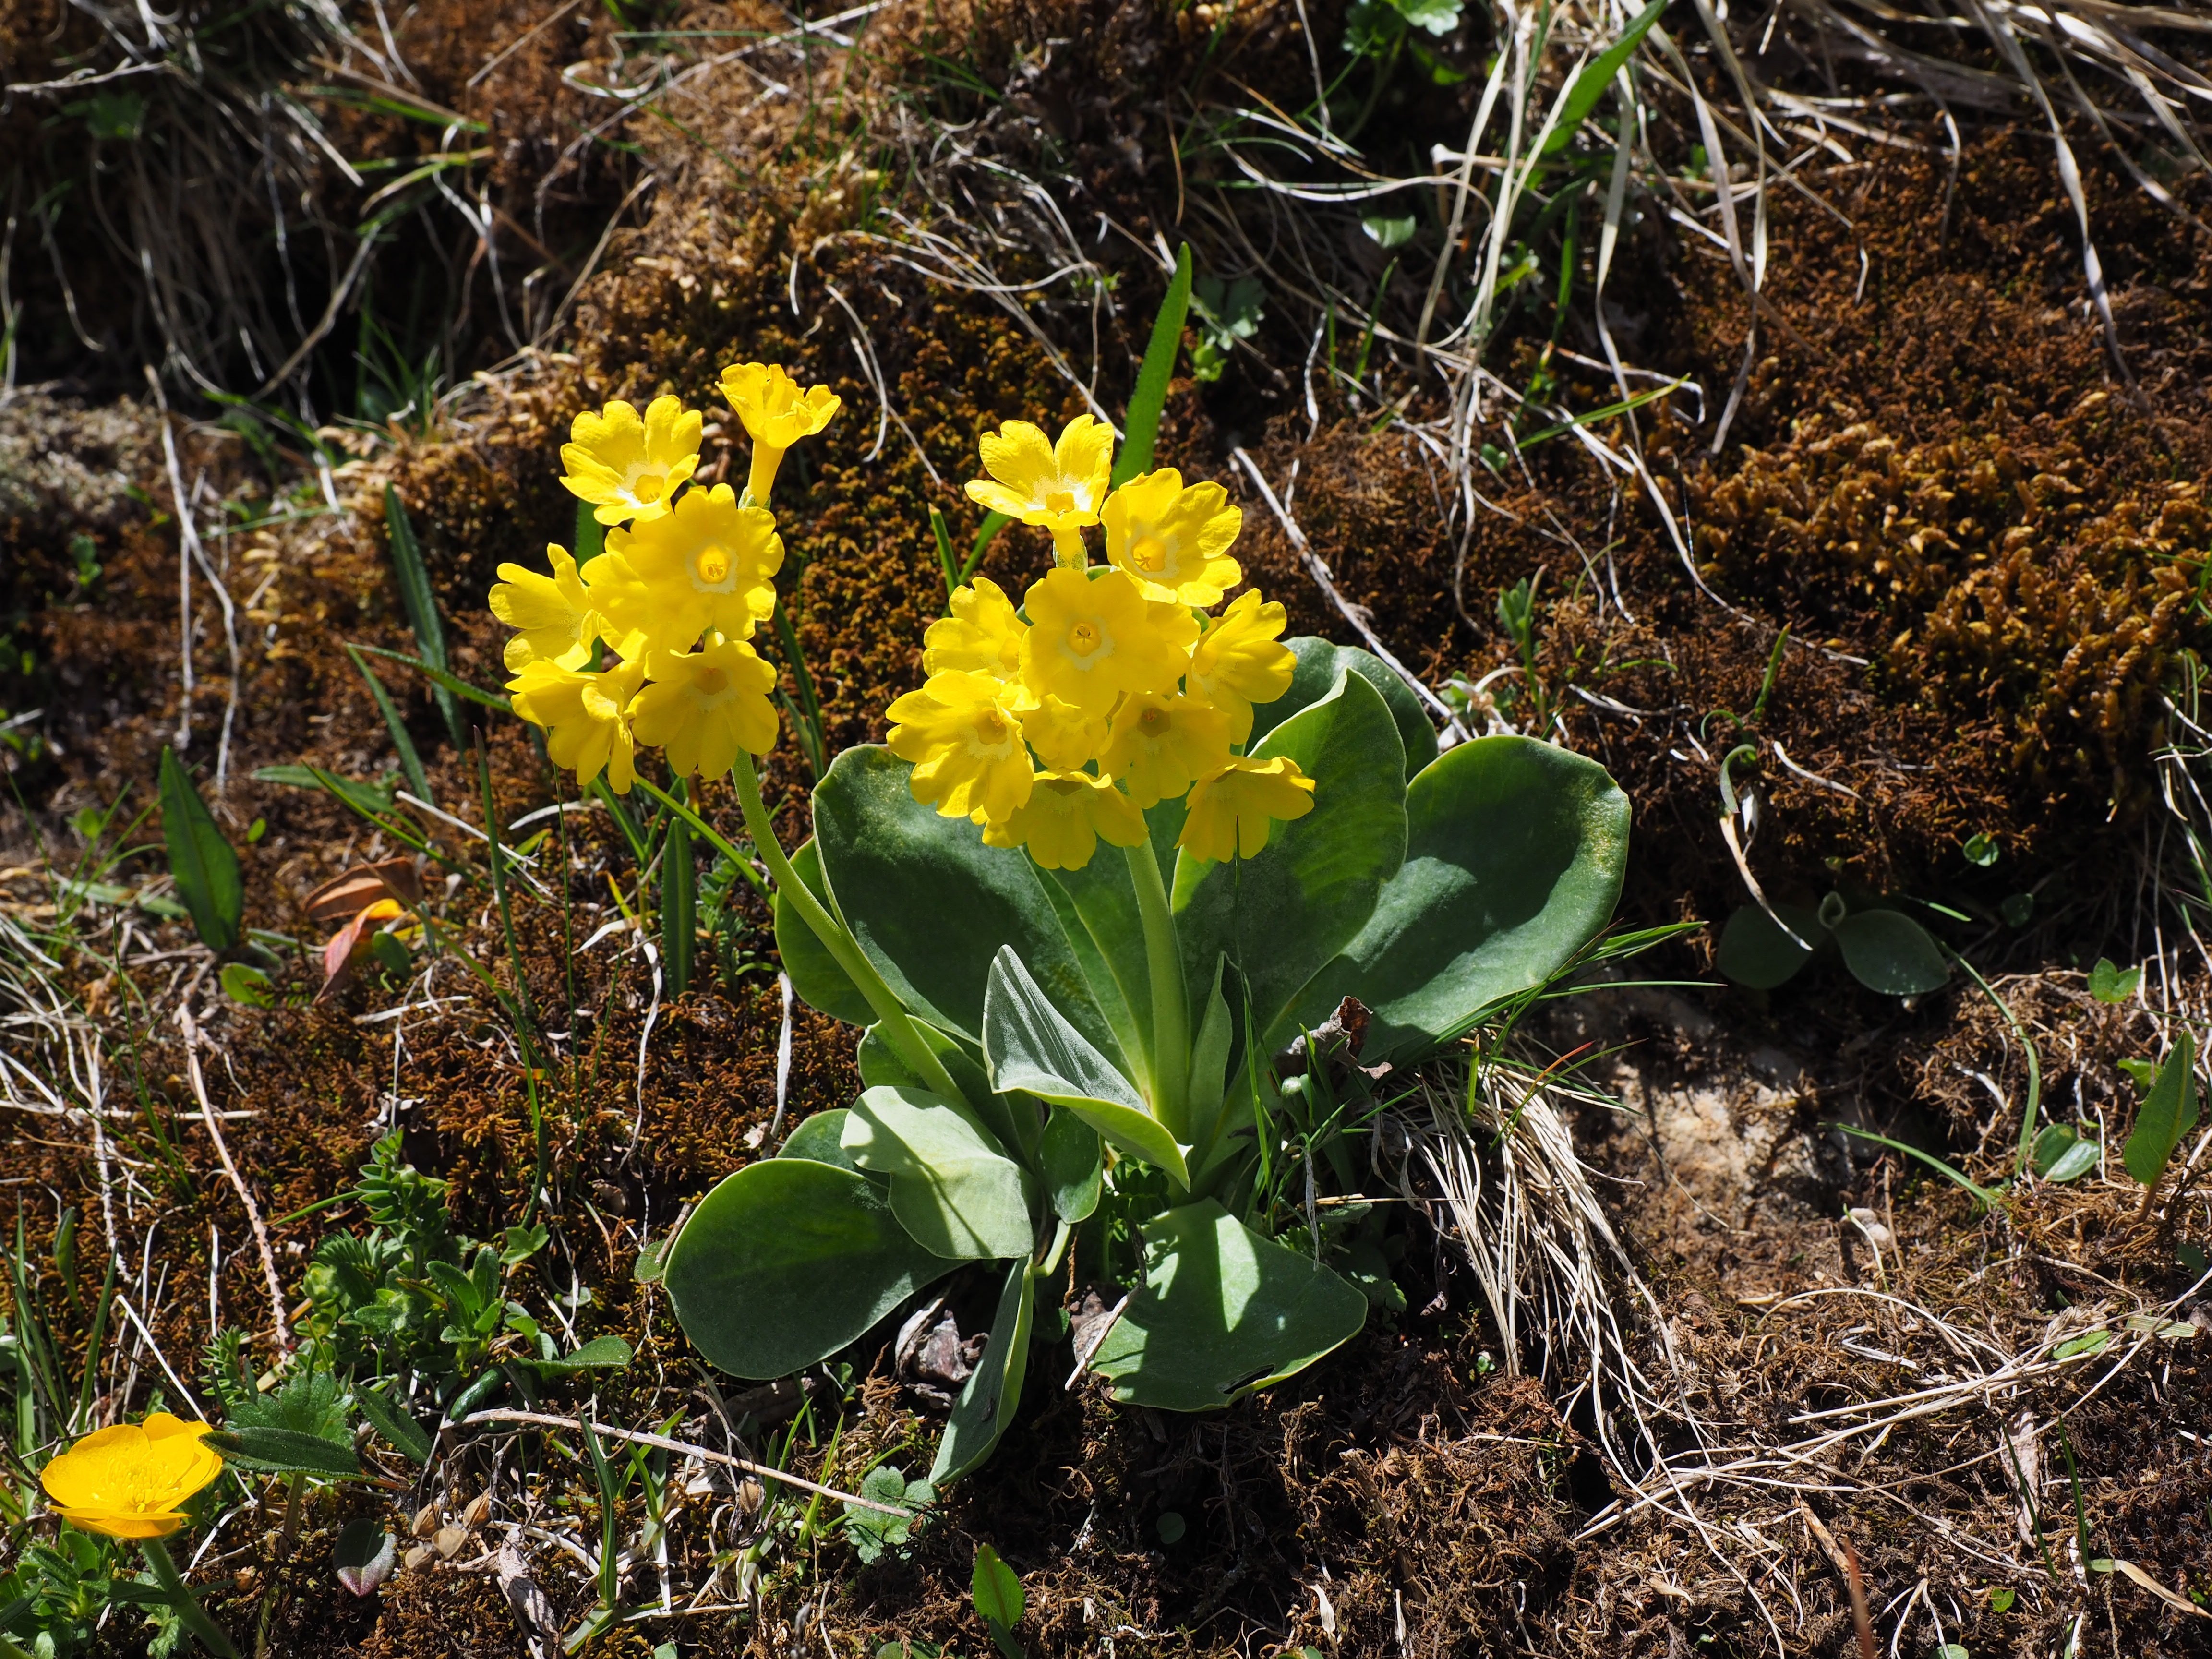
plant, flower, botany, yellow, garden, flora, wildflower, flowers, primrose, woodland, primula, cowslip, flowering plant, mountain flower, alpine flower, alpine plant, mountain plant, land plant, auricula, primula auricula, alpine auricula, alpine primrose